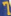
Number: 7